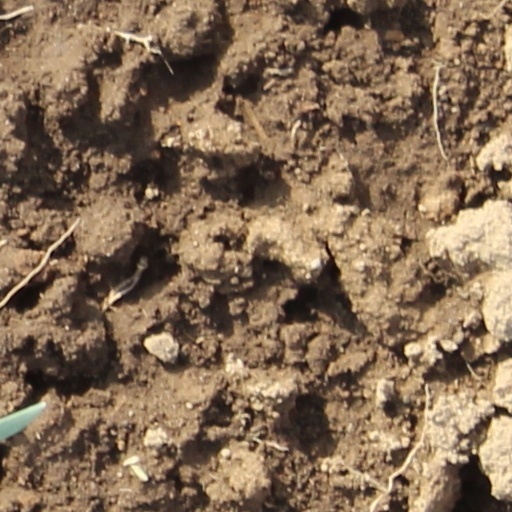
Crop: wheat